La Vivandière (Gilbert)

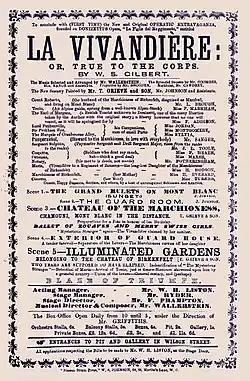
Programme for the 1868 London production

La Vivandière; or, True to the Corps! is a burlesque by W. S. Gilbert, described by the author as "An Operatic Extravaganza Founded on Donizetti's opera, "La figlia del regimento"." In the French or other continental armies a vivandière was a woman who supplied food and drink to troops in the field.